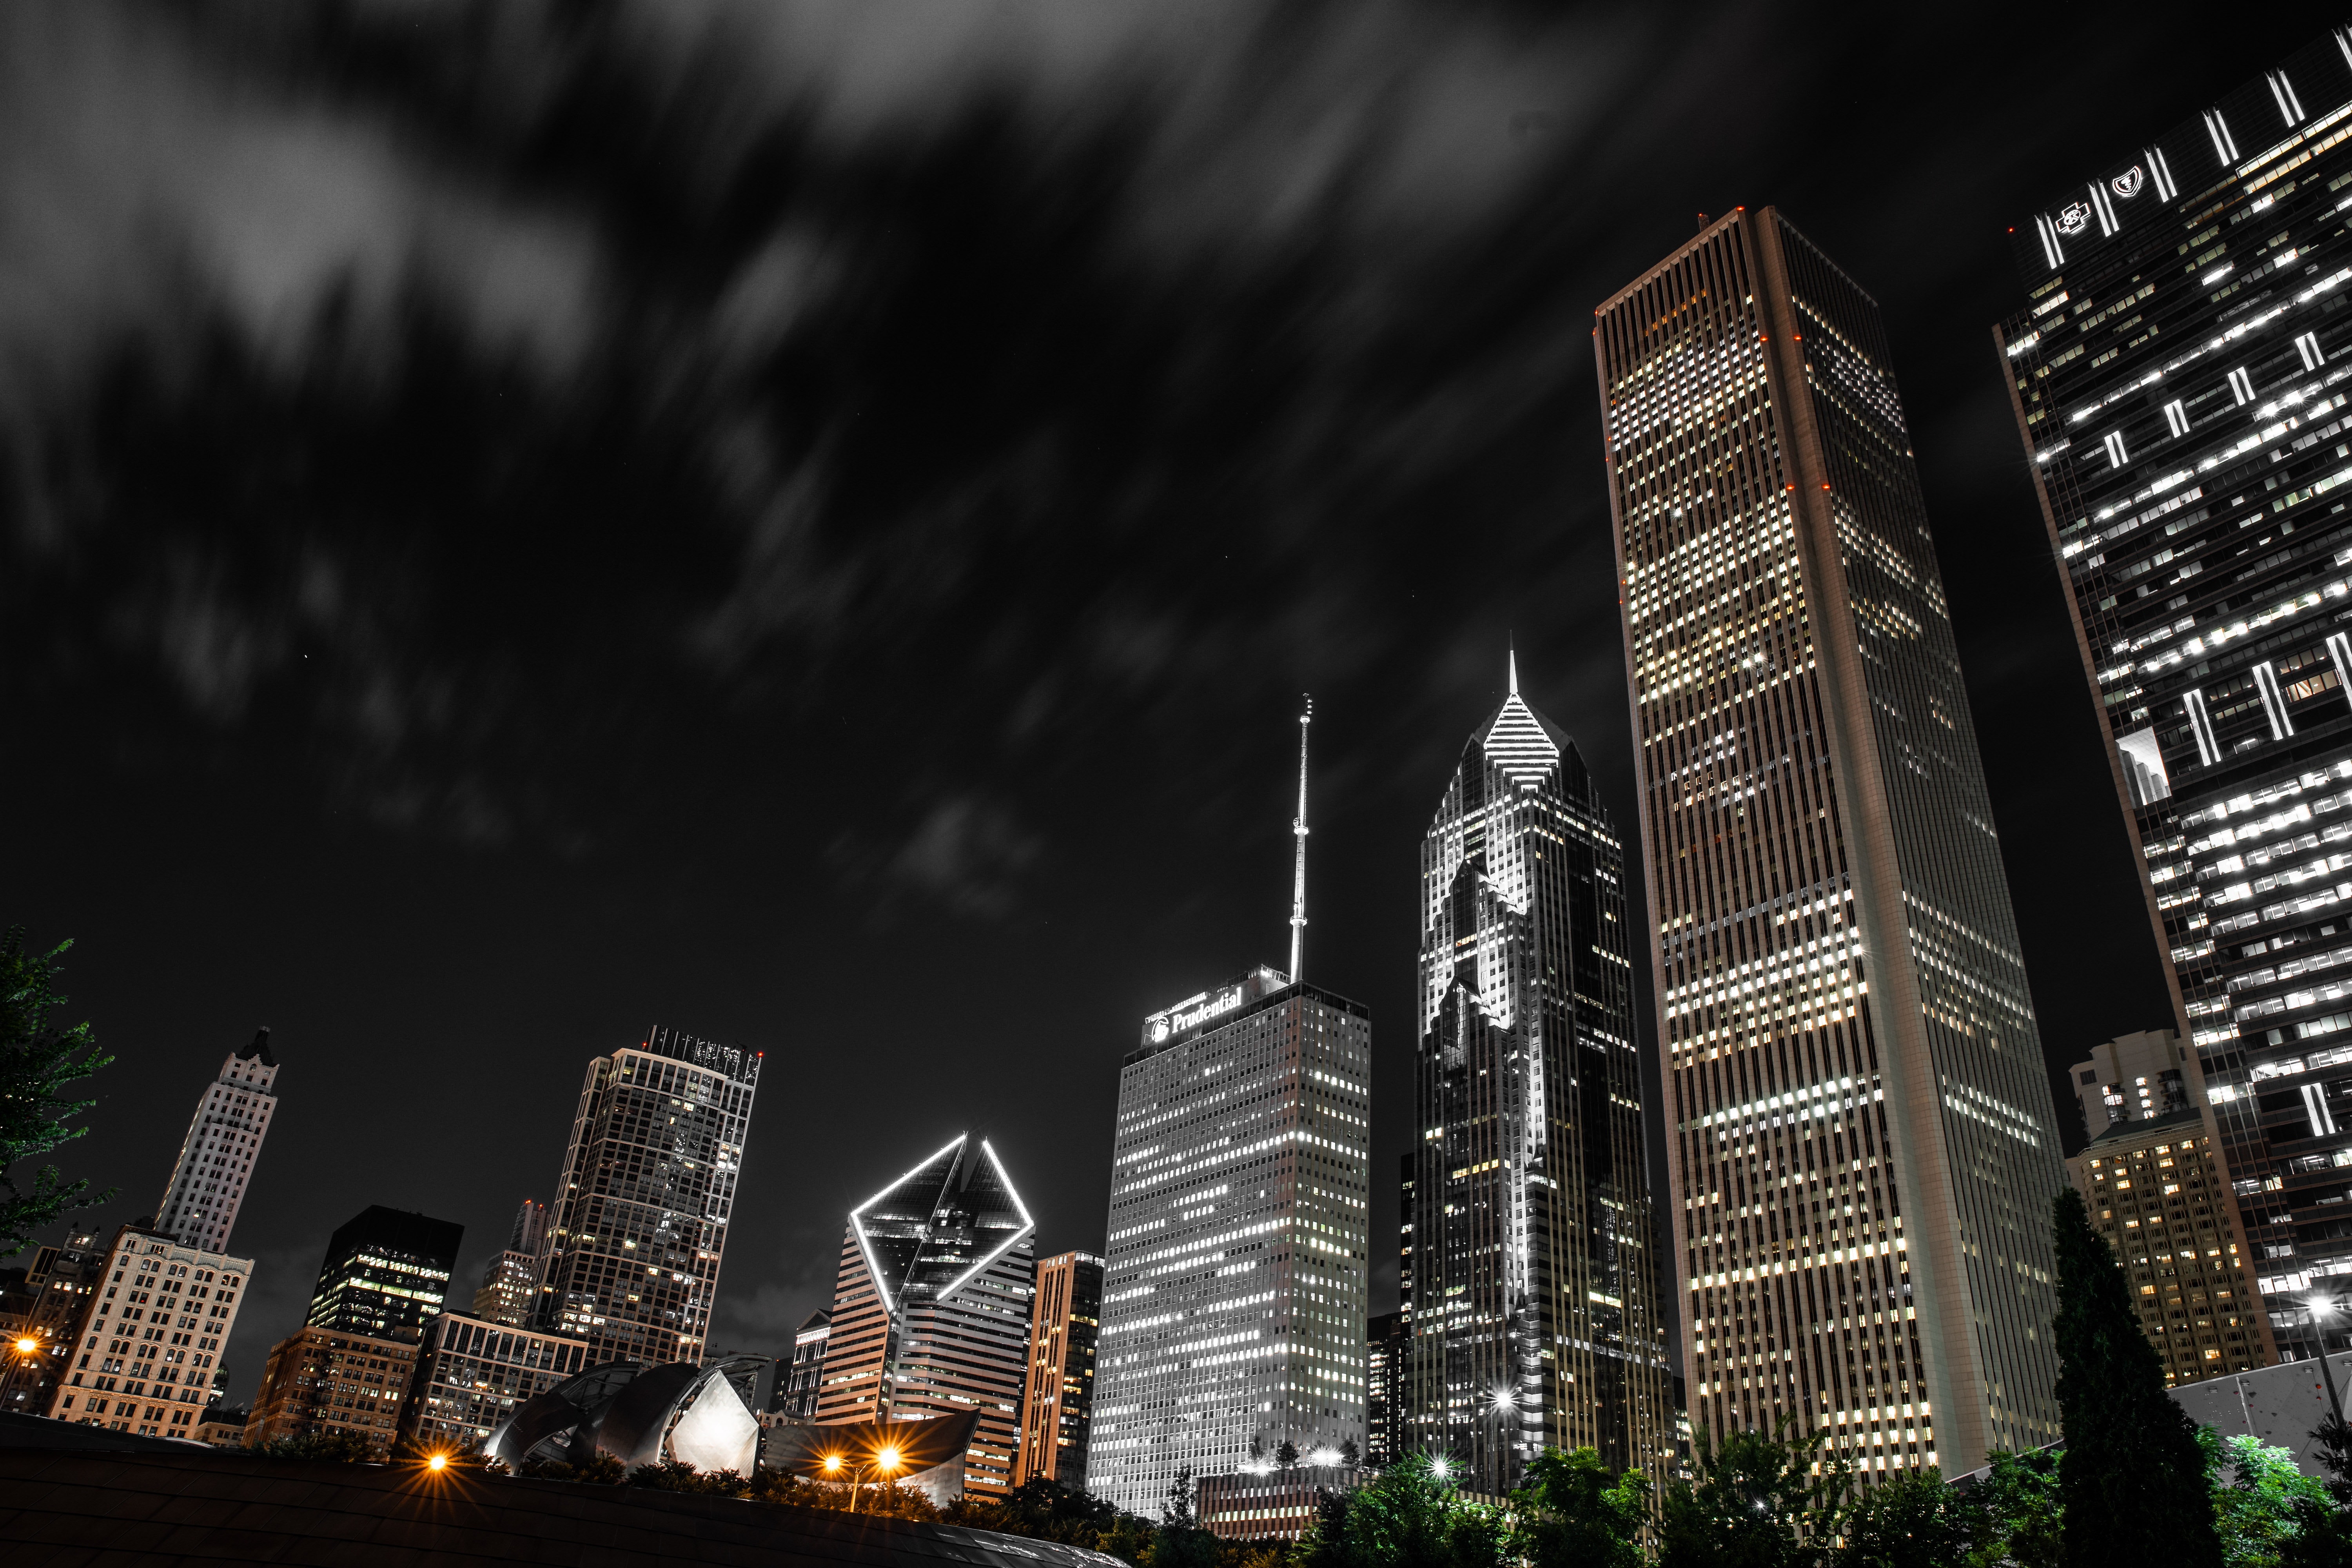
metropolitan area, skyscraper, city, urban area, metropolis, cityscape, tower block, landmark, skyline, sky, human settlement, architecture, night, daytime, downtown, building, tower, lighting, condominium, corporate headquarters, mixed use, tree, photography, world, cloud, commercial building, plant, darkness, reflection, evening